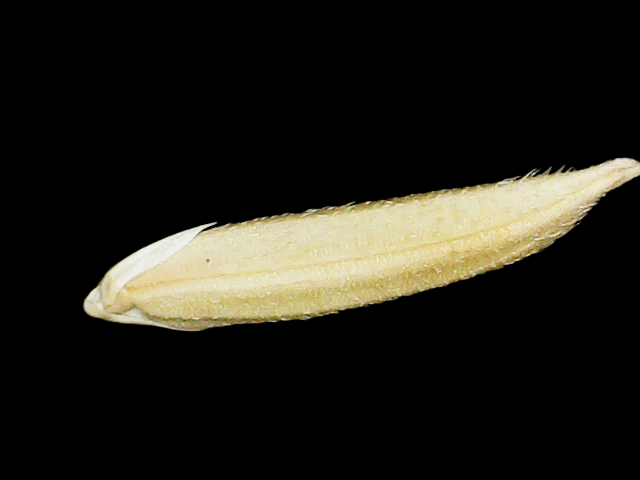
Rice variety: Binadhan25